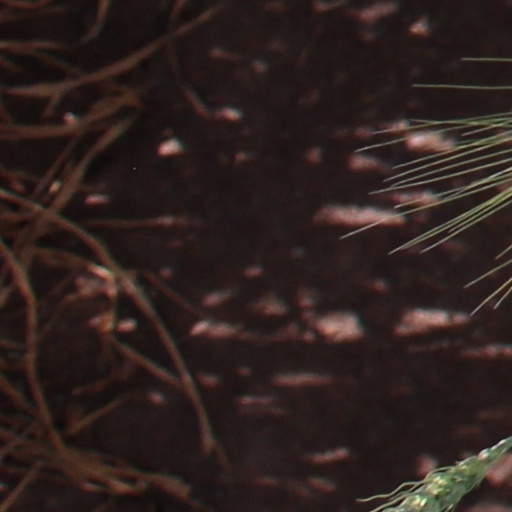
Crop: wheat